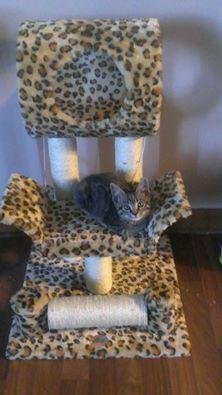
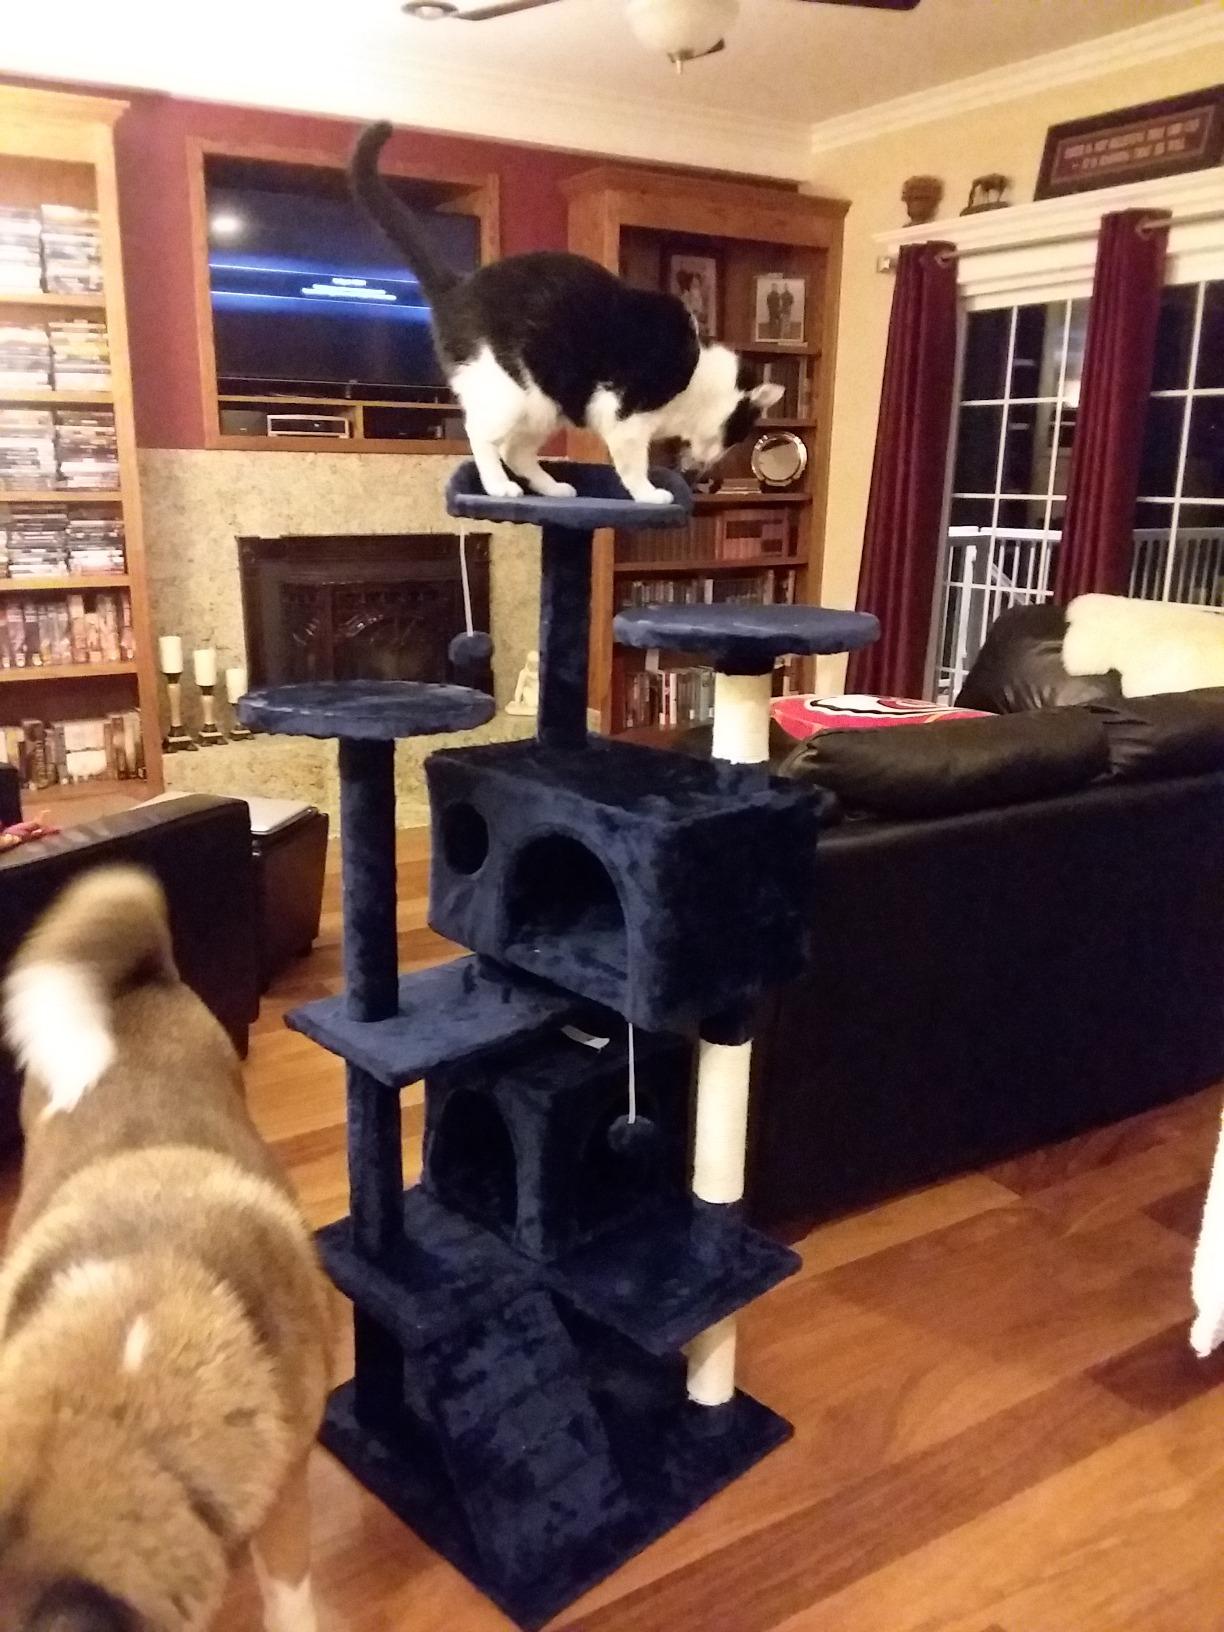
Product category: items_cat tree
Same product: no